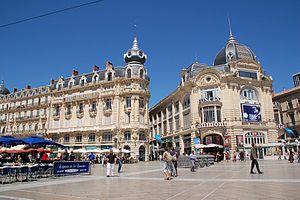
Place de la Comédie, Montpellier, Languedoc-Roussillon, France